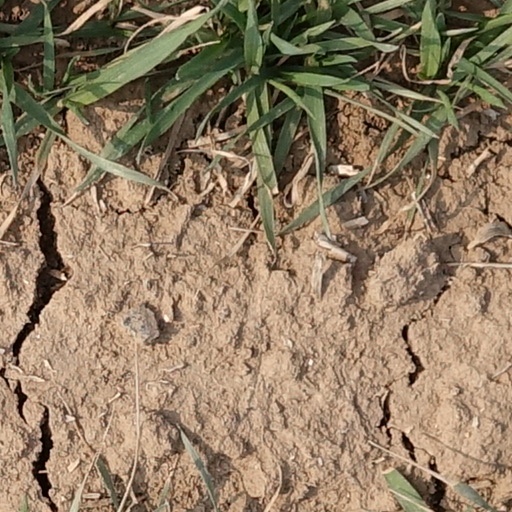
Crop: wheat